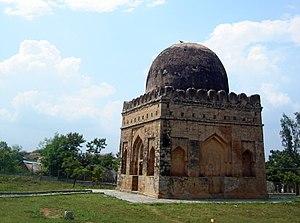
Le district de Bellary ou Ballari est un des 30 districts de l'État du Karnataka dans le Sud de l'Inde. Il abrite le Vijaya Nagara, site classé au Patrimoine mondial de l'Humanité du royaume de Vijayanâgara.
L'ensemble monumental de Hampi est un site du patrimoine mondial classé au patrimoine mondial de l'UNESCO situé à Hampi dans le centre-est de l'état de Karnataka, en Inde. Il est le centre de la capitale éponyme de l'empire hindou Vijayanagara pendant le XIVᵉ siècle. Les chroniques laissées par les voyageurs perses et européens, et en particulier par les Portugais, parlent d'une grande ville prospère et prospère située près de la Tungabhadrâ. En 1500, Hampi-Vijayanagara était la deuxième plus grande ville de l’époque médiévale après Pékin, et probablement la plus riche de l’Inde à cette époque, attirant des commerçants persans et portugais. L'empire de Vijayanagara est vaincu par une coalition de sultanats musulmans; sa capitale est conquise, pillée et détruite par les armées du sultanat en 1565, après quoi Hampi est restée en ruine.